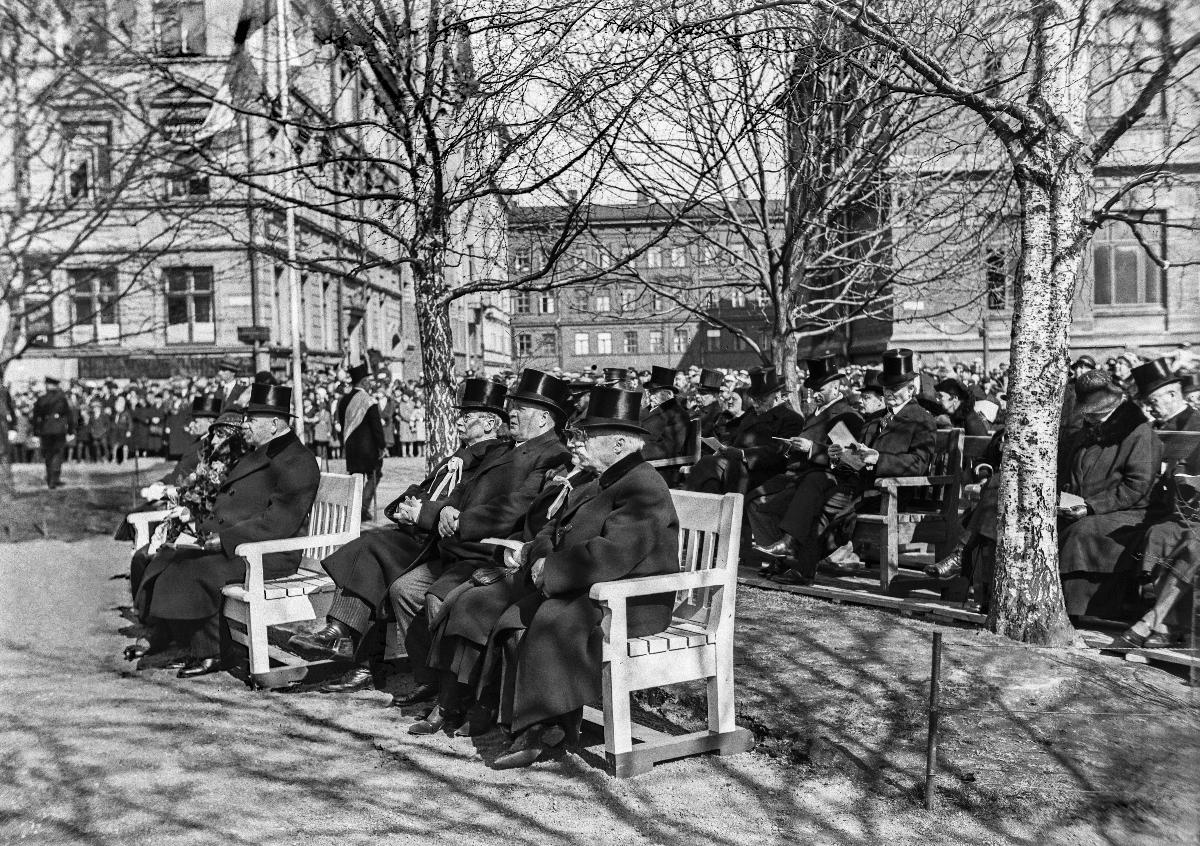
Sakari Topeliuksen patsaan paljastustilaisuus
Zacharias Topelius -statyns avtäckning; Revealing of the statue of Zacharias Topelius
sisällön kuvaus: Topelius ja lapset -patsaan paljastustilaisuus Koulupuistikossa, Helsingissä 13.5.1932. content description: The revealing of the statue Topelius and Children at Koulupuistikko in Helsinki 13.5.1932. innehållsbeskrivning: Avtäckningen av Topelius och barnen -statyn i Skolskvären, Helsingfors 13.5.1932.
Kuvaaja: Sundström, Hugo, kuvaaja
Vuosi: 1932
Paikka: Suomi, Uusimaa, Helsinki
Aiheet: Svinhufvud, Pehr Evind; taide; julkinen taide; patsaat; muistomerkit; monumentit; paljastustilaisuudet; kirjailijat; HBL; art; public art; statues; monuments; authors; sculpture; revealing; konst; offentlig konst; statyer; minnesmärken; författare; skulptur; avtäckning; monument